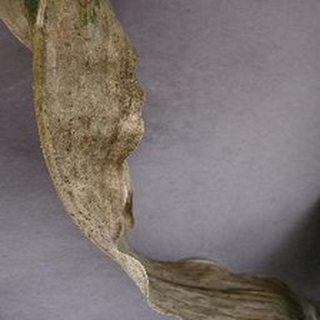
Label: corn_northern_leaf_blight